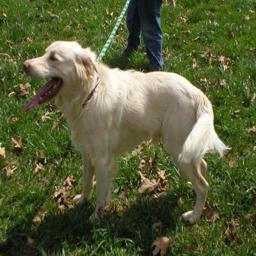
Animal: dogs